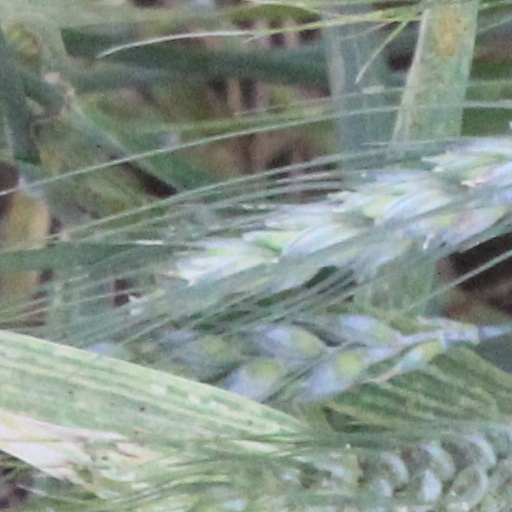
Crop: wheat